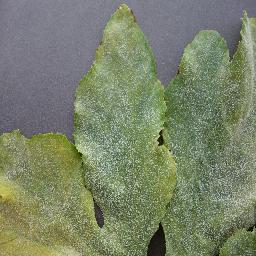
Label: Squash___Powdery_mildew